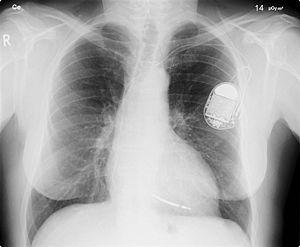
On trouvera ci-dessous une liste de découvertes, d'inventions et d'innovations faites par accident, à la suite d'un concours imprévu de circonstances ou par hasard – ce qu'il est devenu courant d'appeler, sous l'influence du livre de Royston Roberts, Serendipity: Accidental Discoveries, les découvertes et inventions faites par sérendipité.